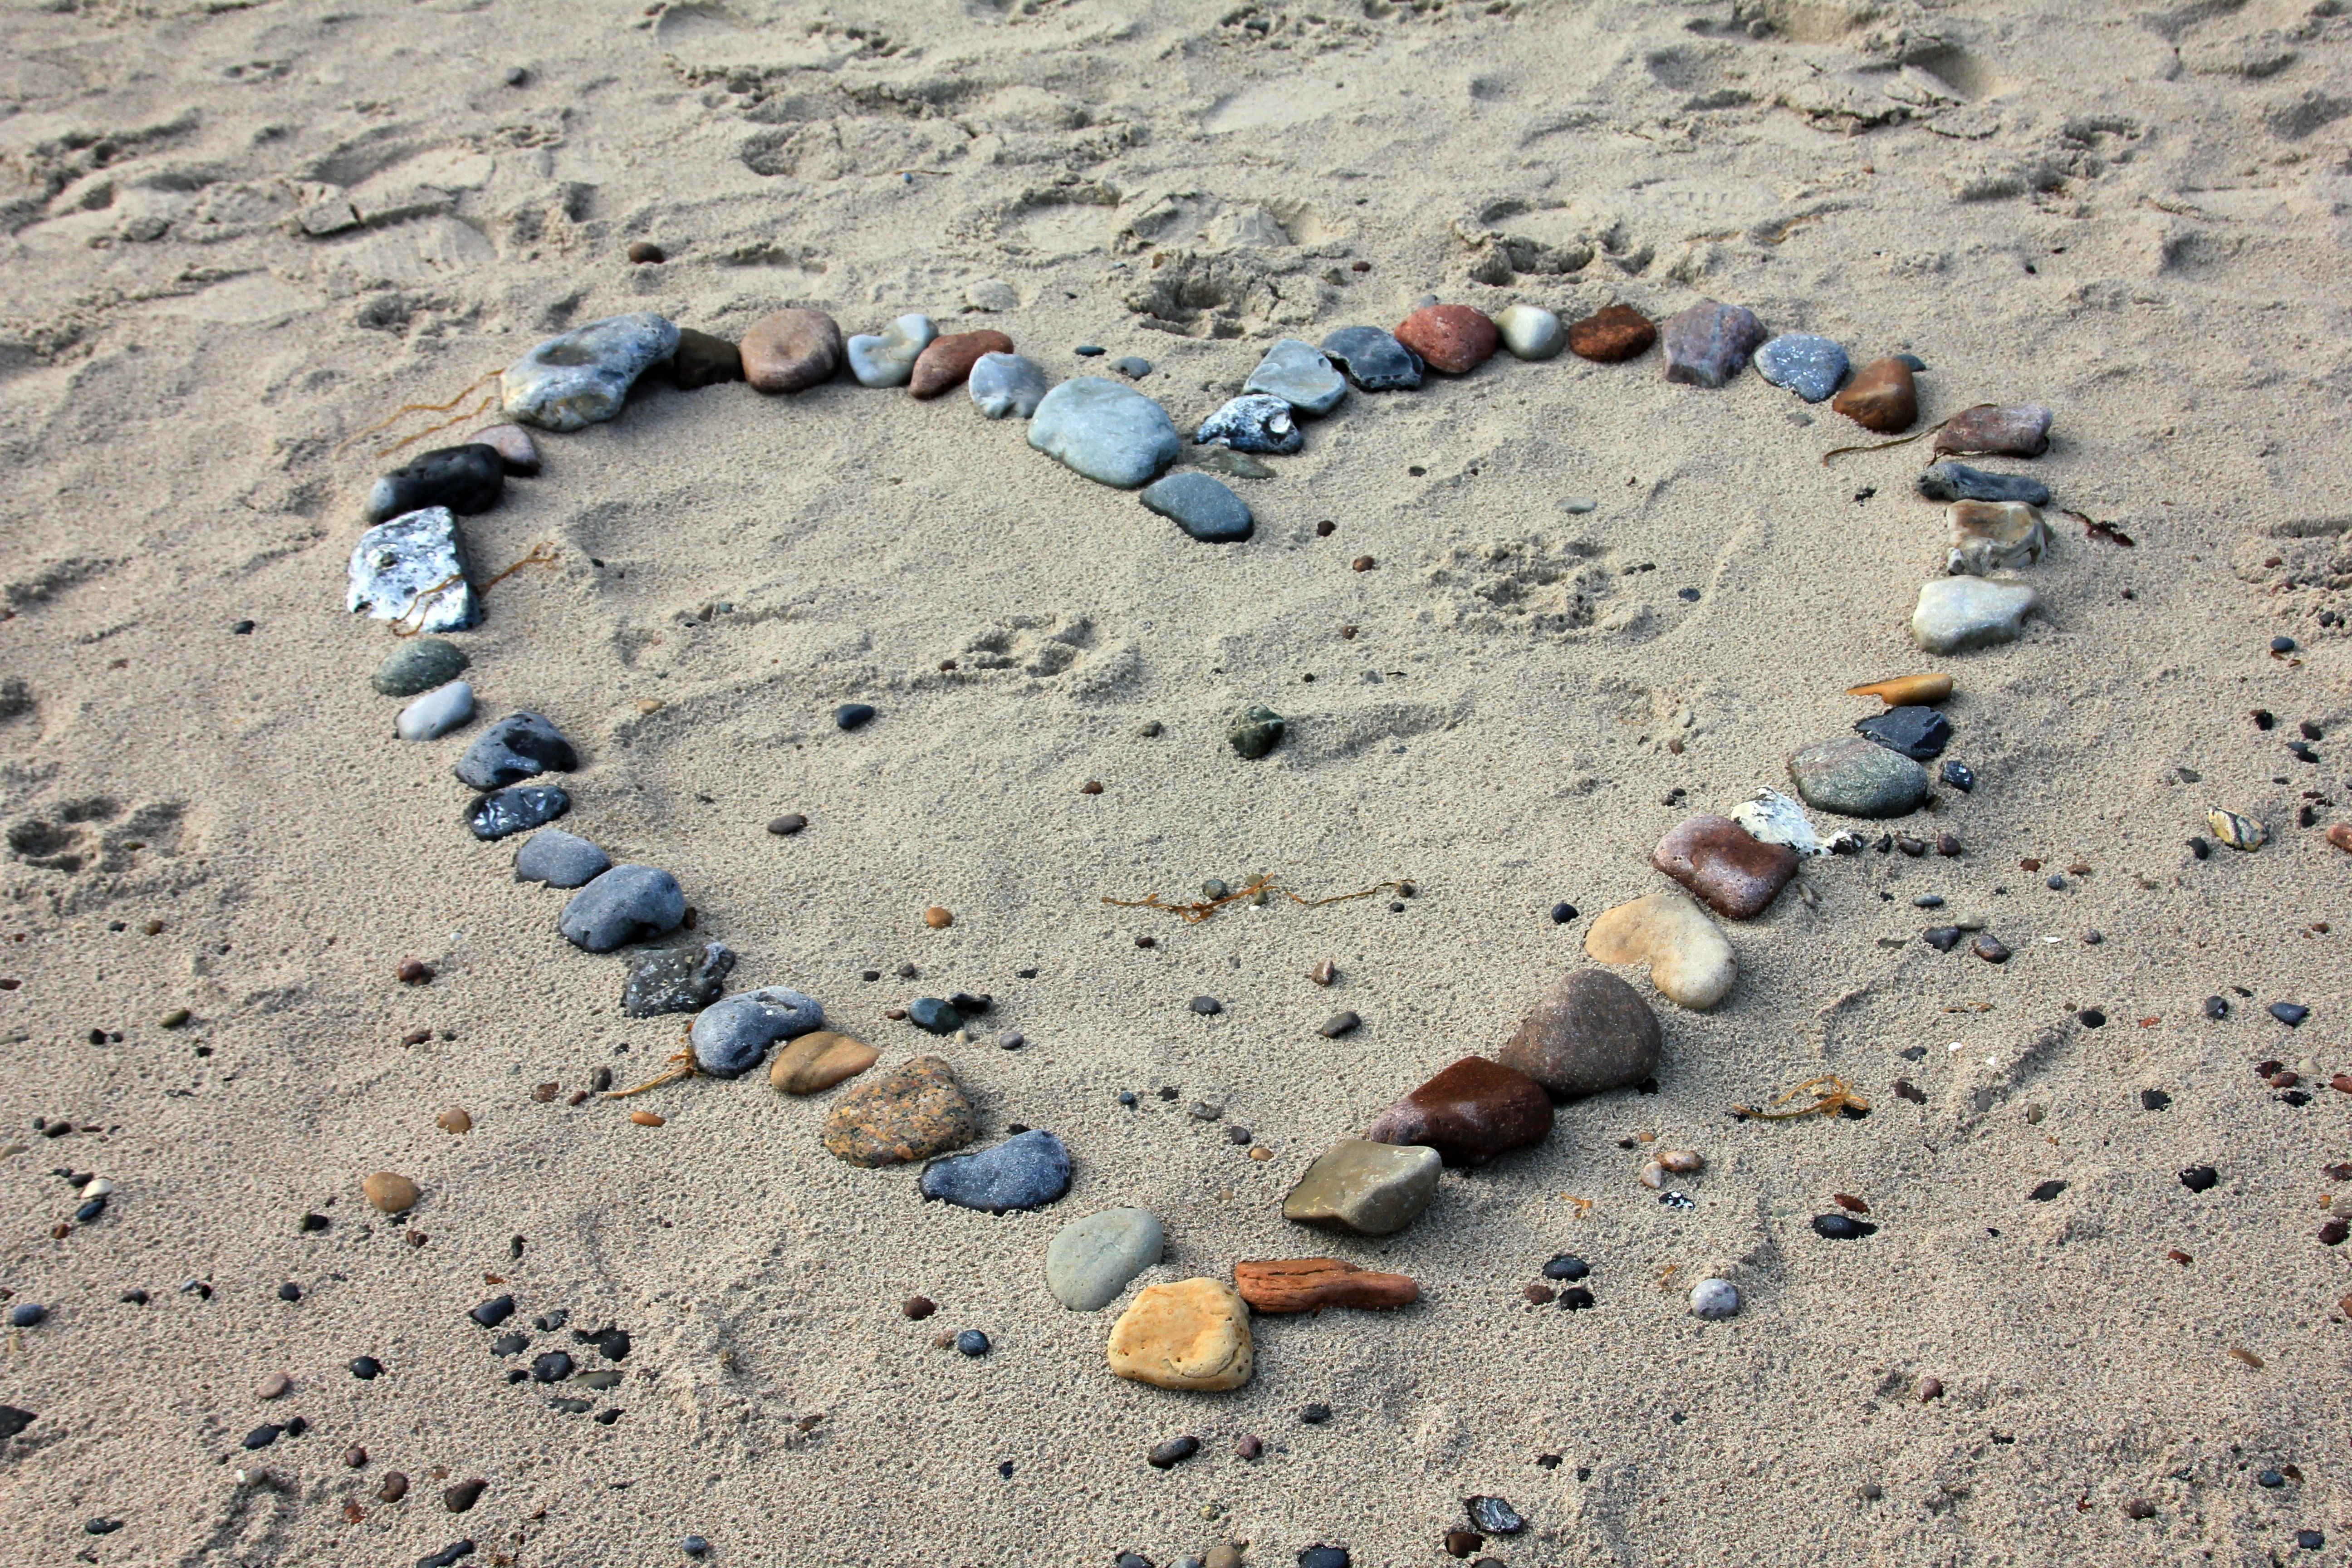
beach, sea, water, sand, rock, footprint, love, heart, holiday, soil, blue, material, stones, geology